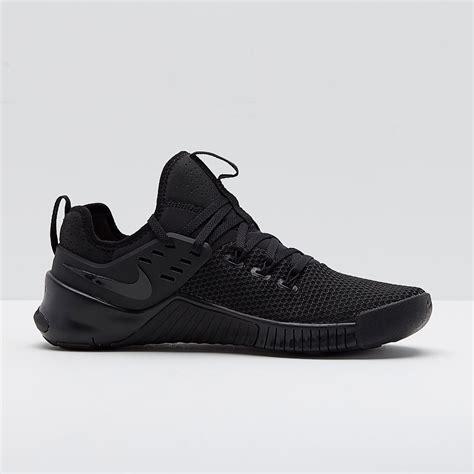
Brand: Nike
Model: Free Metcon 5